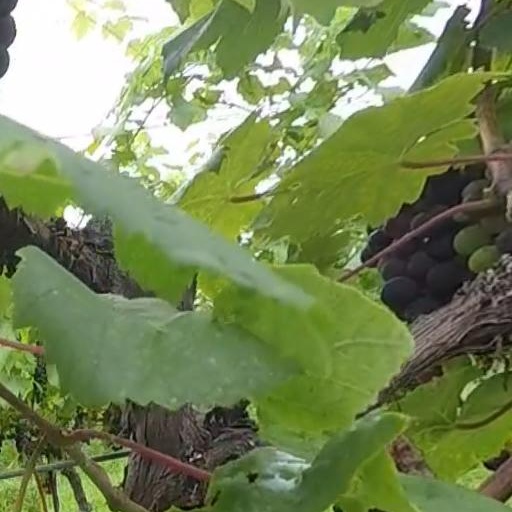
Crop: grape